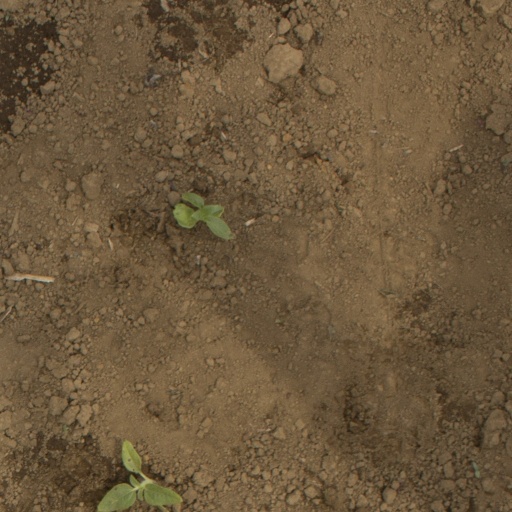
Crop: Jerusalem artichoke